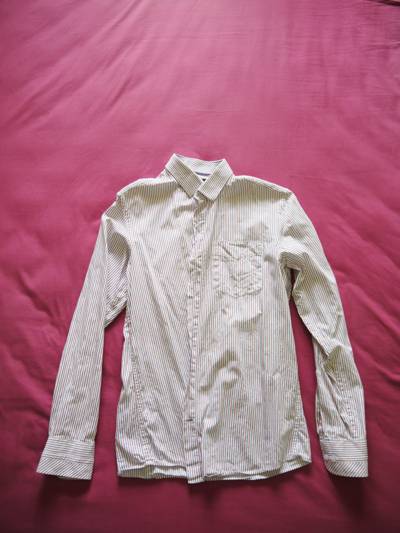
Waste category: clothes